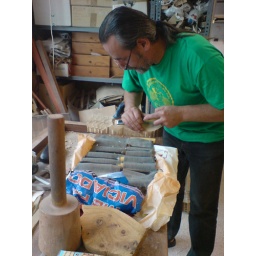
My feet in the sky of Bilbao and my head in San Francisco street